Lil'Jordan Humphrey

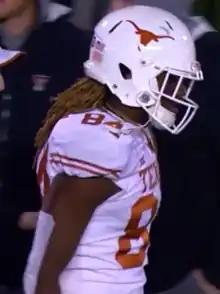
Humphrey with the Texas Longhorns in 2018

Lil'Jordan Humphrey (born April 19, 1998) is an American professional football wide receiver for the New York Giants of the National Football League (NFL). He played college football for the Texas Longhorns. He has previously played in the NFL for the New Orleans Saints, New England Patriots, and Denver Broncos.